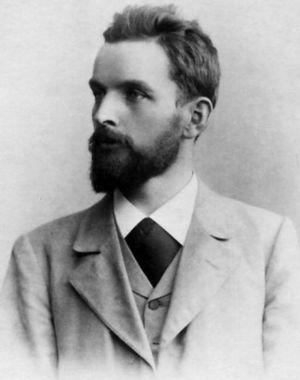
Jean Silvio Gesell était un commerçant, théoricien monétaire et initiateur de la monnaie franche.